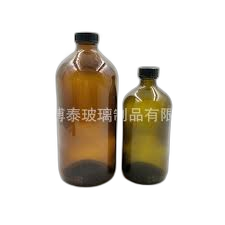
Waste category: glass